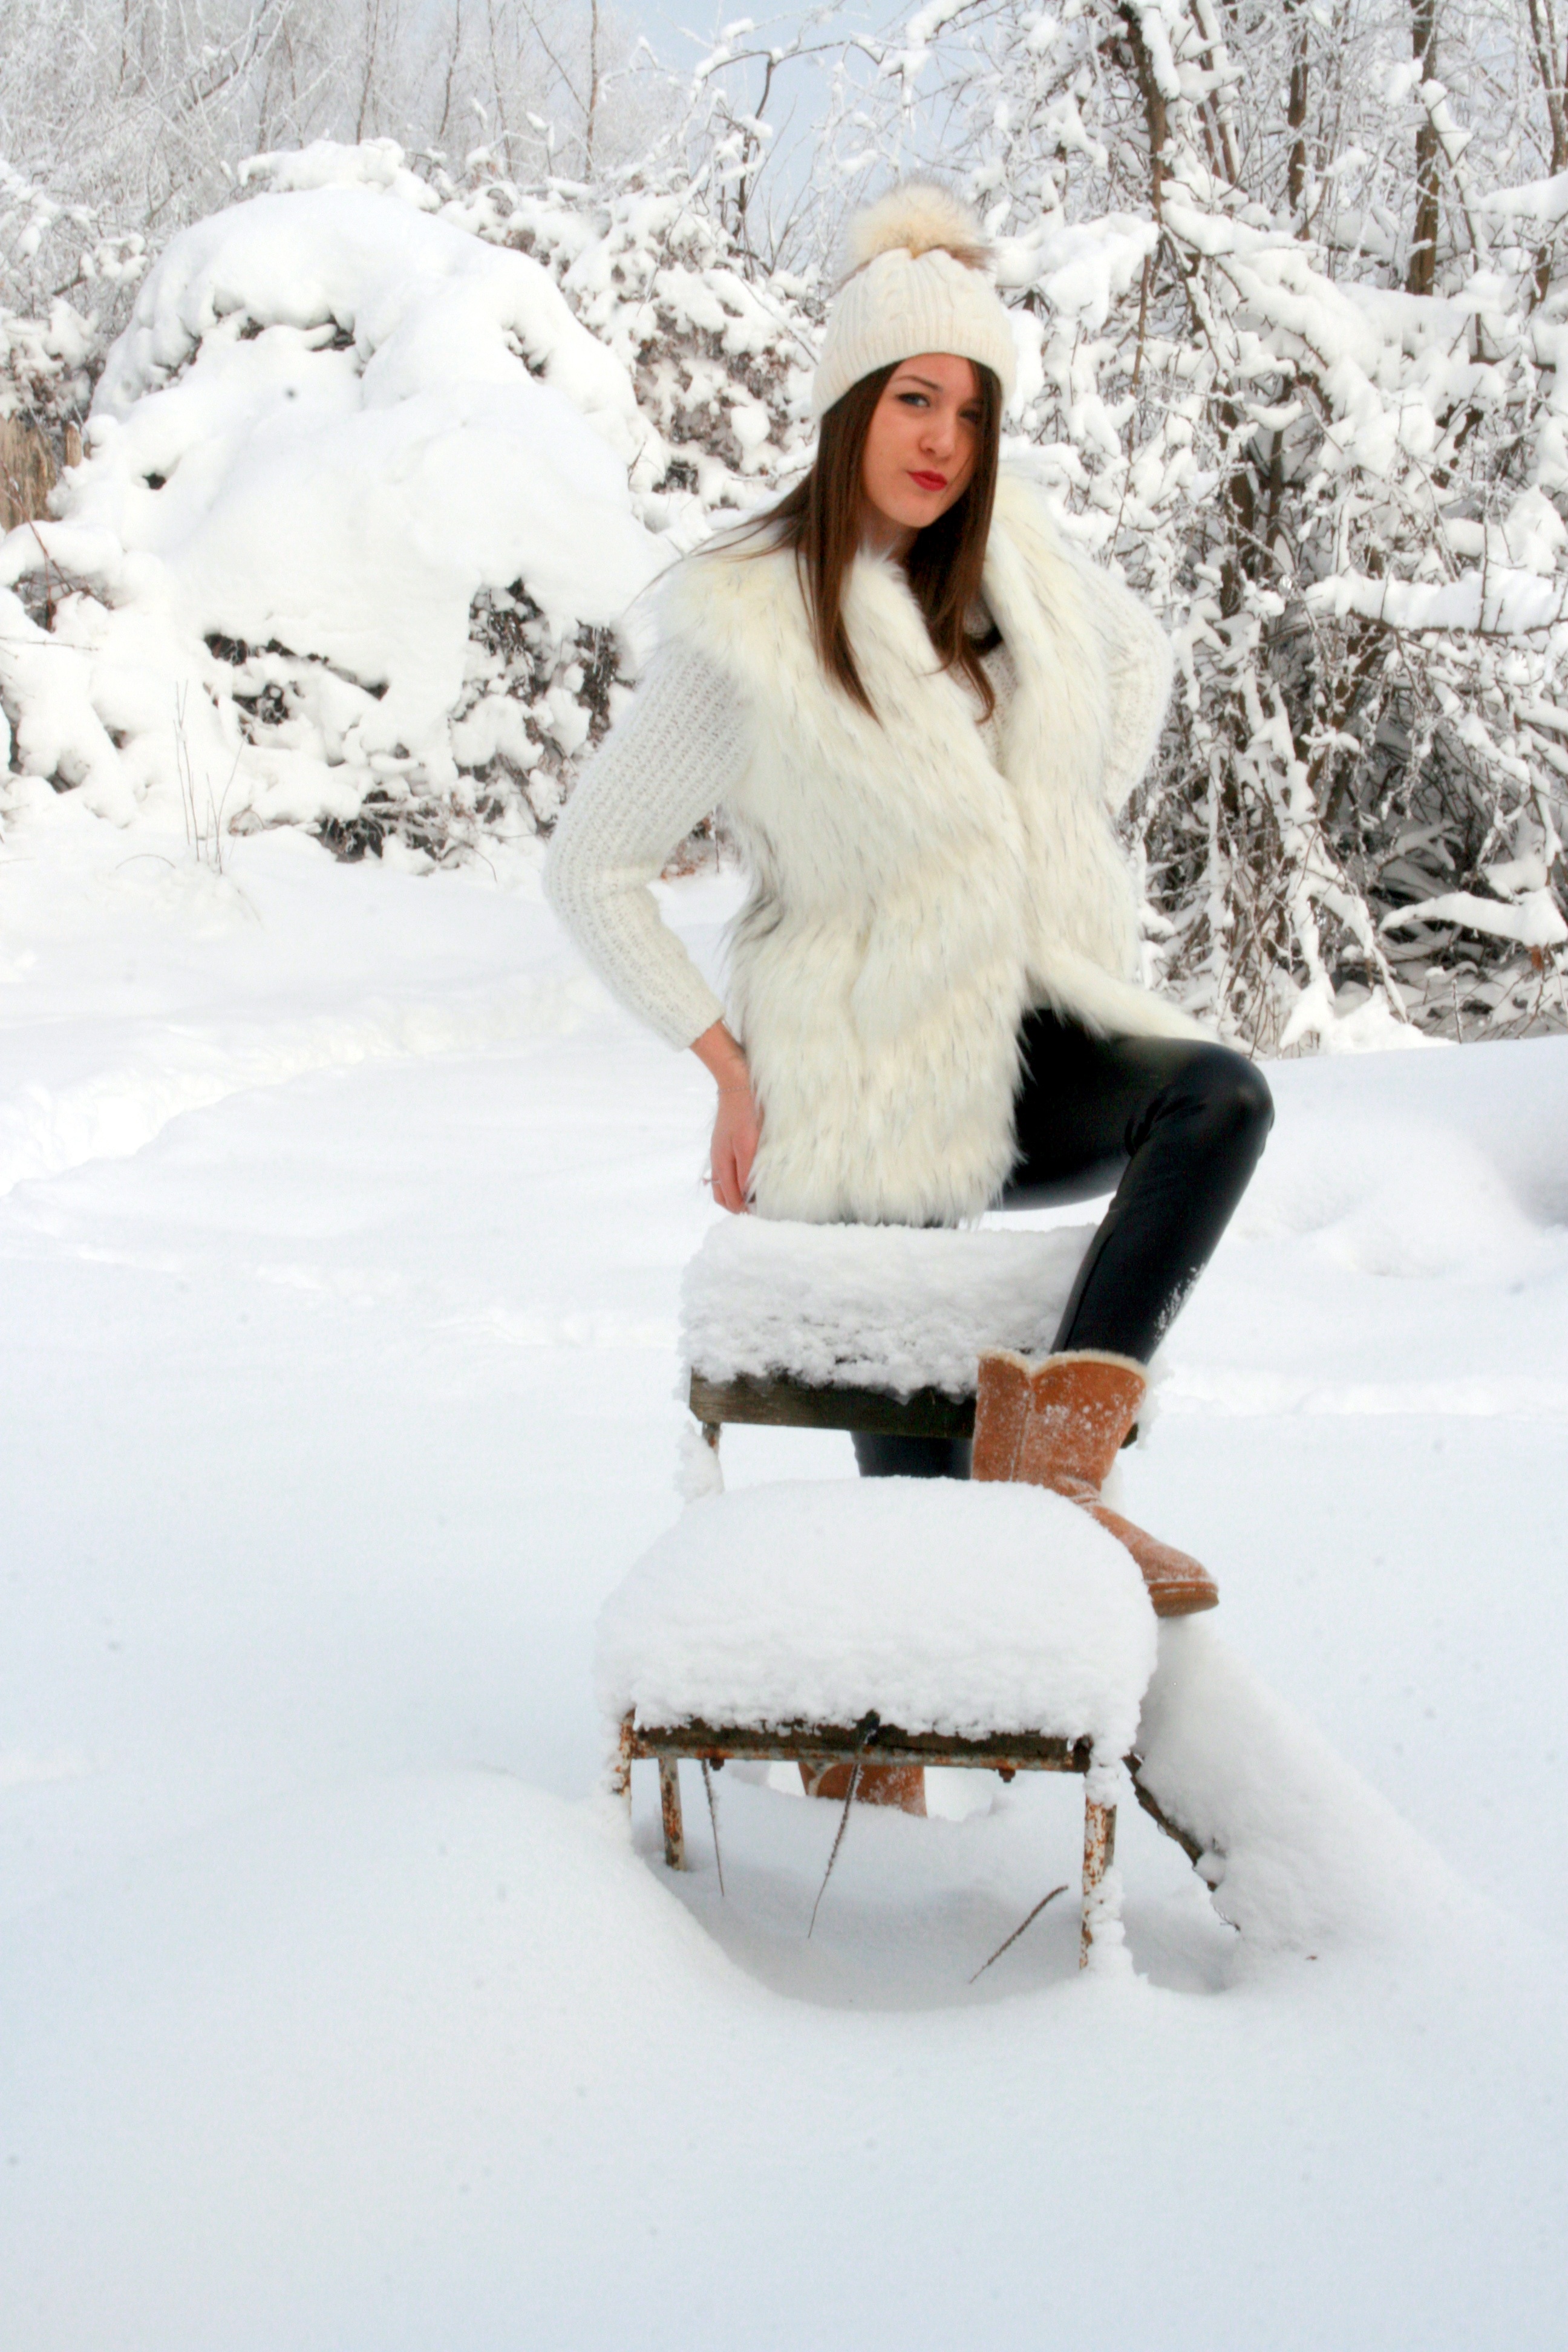
snow, winter, girl, white, chair, weather, blonde, season, footwear, blizzard, freezing, blue eyes, feerie, winter storm